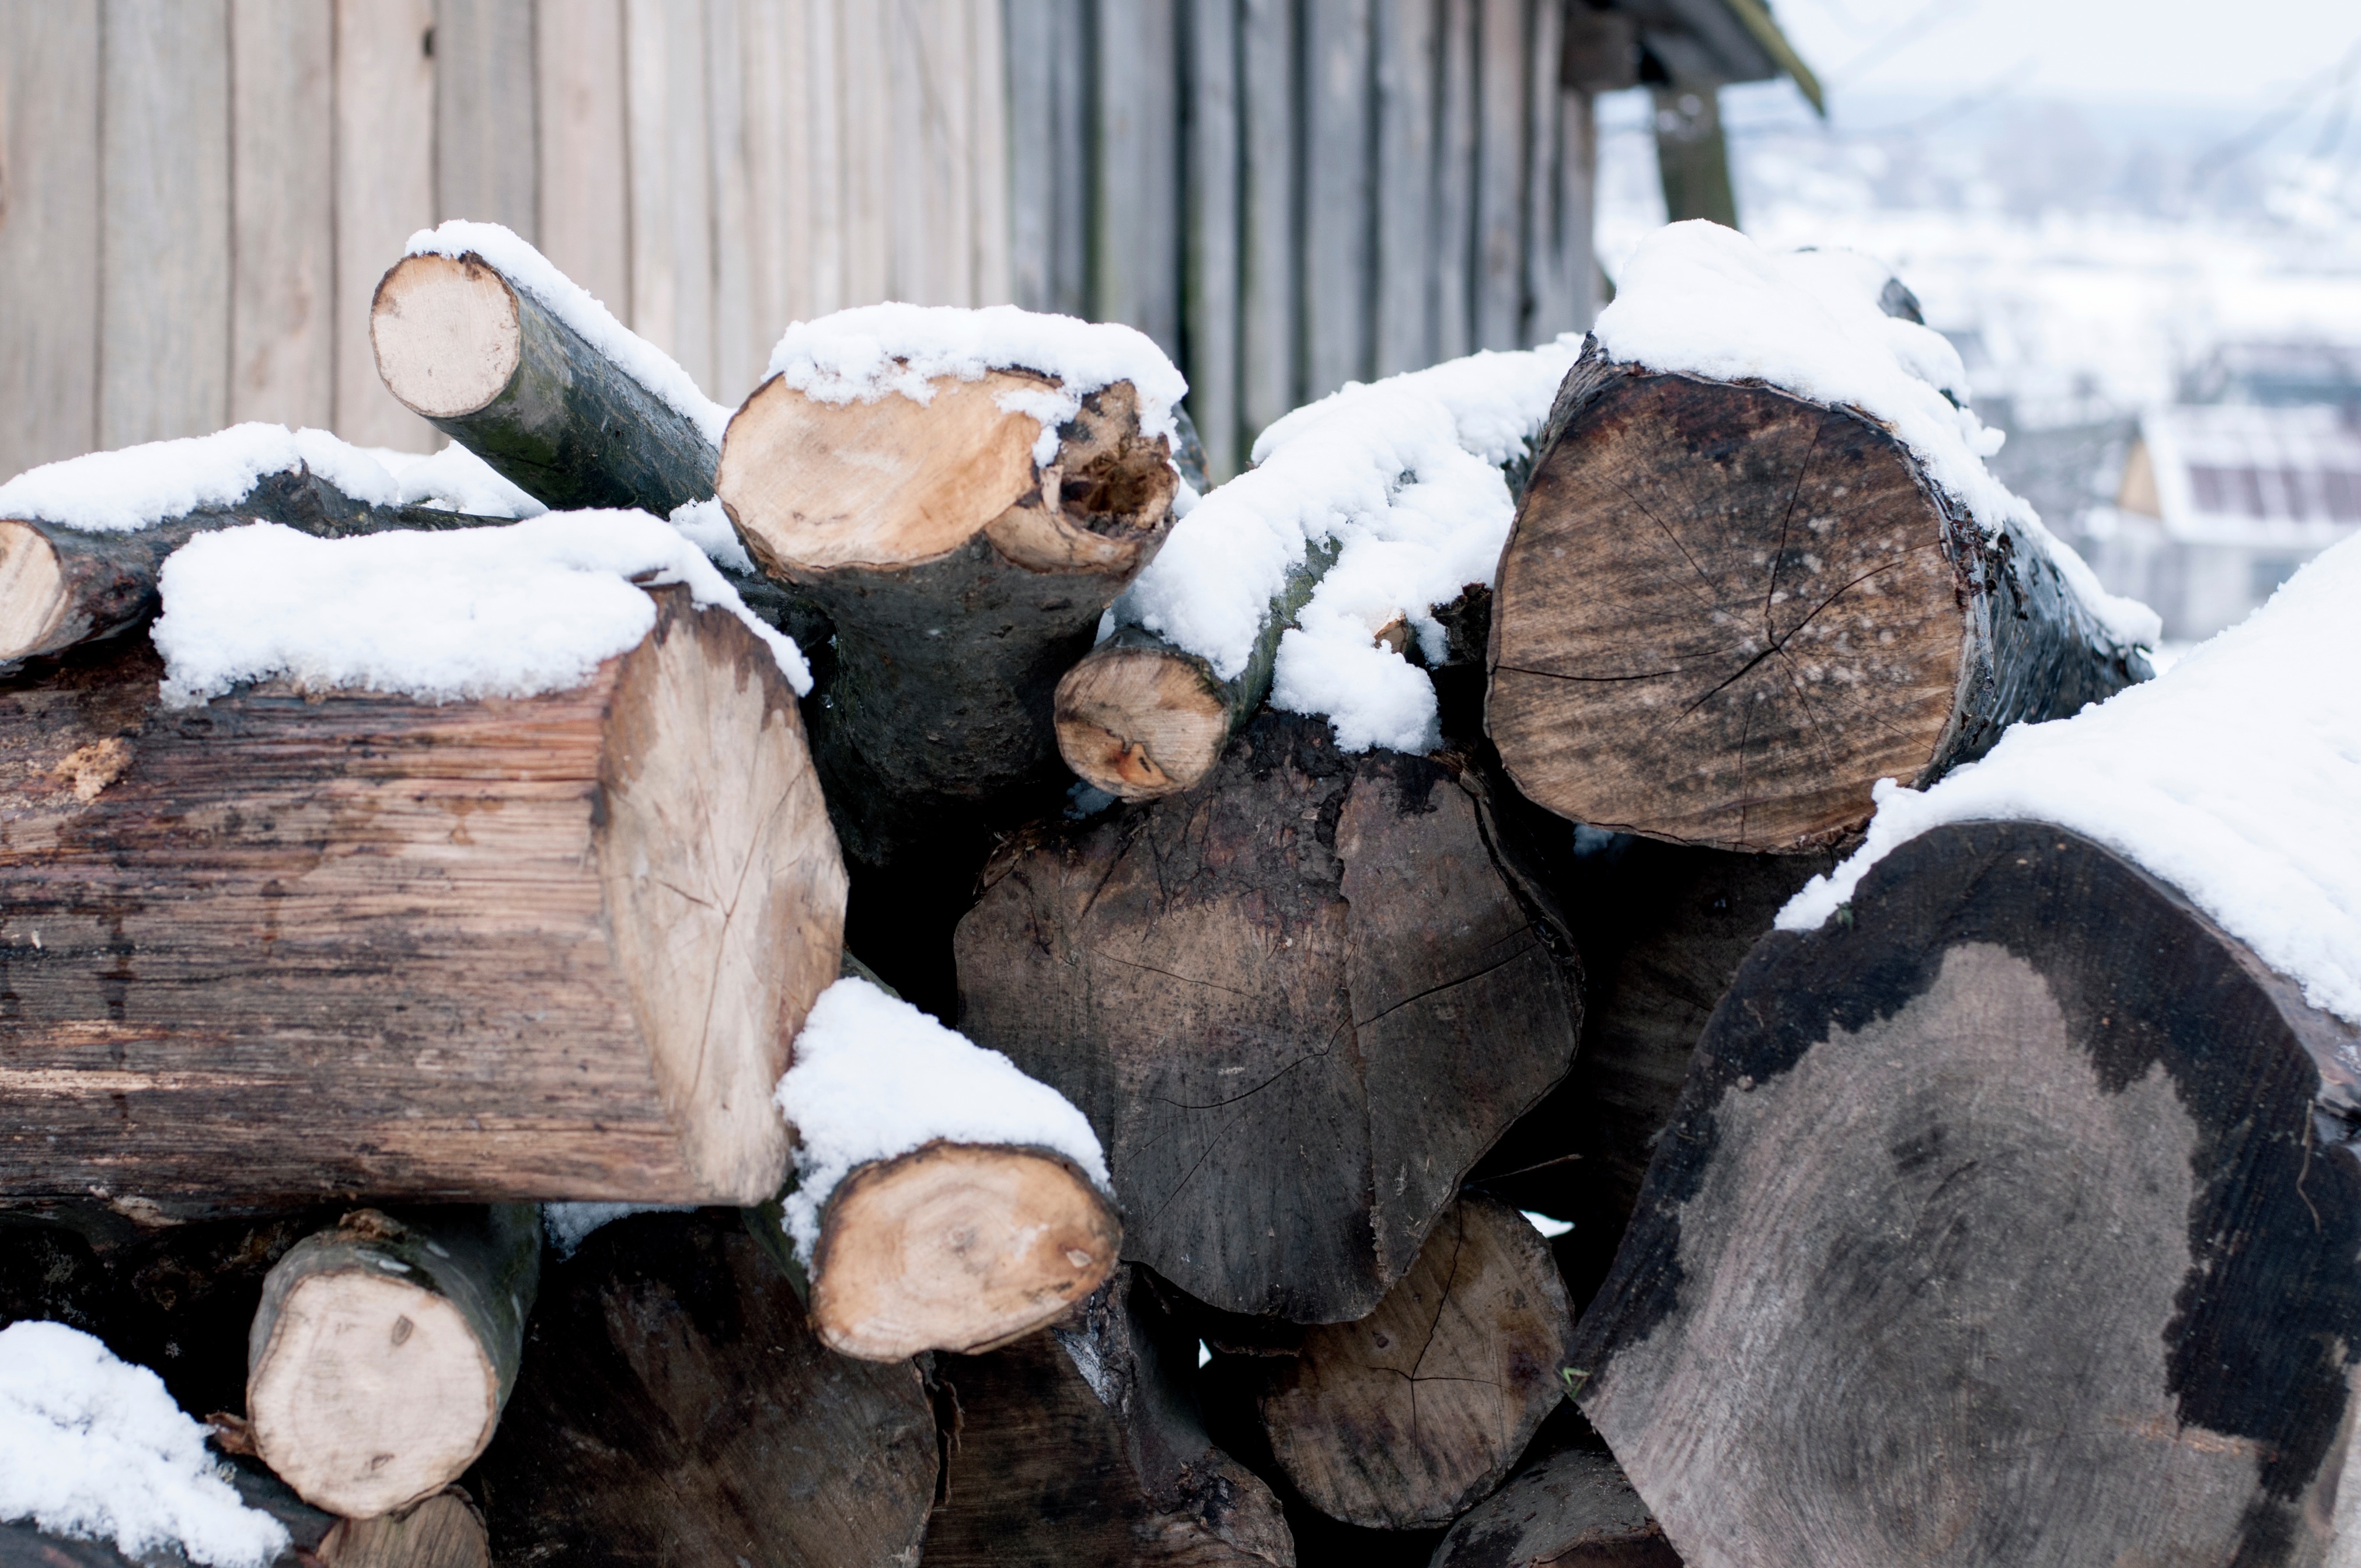
snow, winter, wood, soil, season, coconut